Richard Brooks

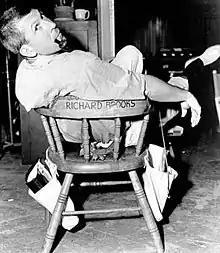
Richard Brooks on set at MGM studios, 1950s

Success as a screenwriter with Hellinger and Warner Brothers led Brooks to a contract with MGM and the promise of a chance to direct. He wrote two screenplays for the studio before he was given the opportunity. His first film as writer and director, "Crisis" (1950), starred Cary Grant as a brain surgeon forced to save the life of a South American dictator, played by José Ferrer. His second film, "The Light Touch" (1951), an art-theft caper film starring Stewart Granger, was shot in Italy. Brooks recounted useful advice he received just before his directorial debut from cinematographer Karl Freund while speaking at the American Film Institute. Freund gave Brooks reels of 16mm film, calling them "Lesson Number One." When Brooks watched the reels at home, he saw that they were pornography. The next day, Freund explained: "I produced them. My pictures, 1922. Many times you will be wondering, do you put the camera here, or up here, or down here? Maybe you make the scene a little bigger, or a little smaller. Lesson Number One. Get to the fucking point."